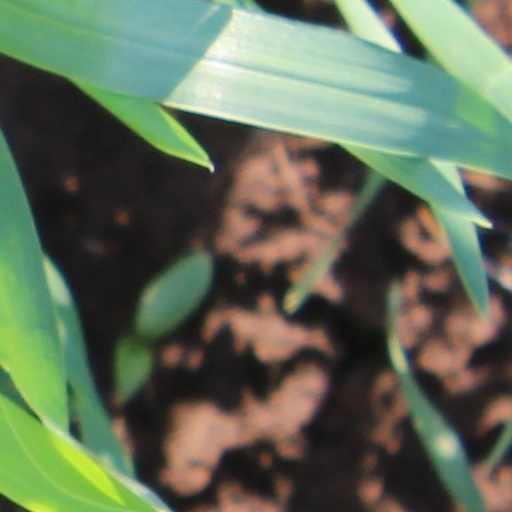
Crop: wheat